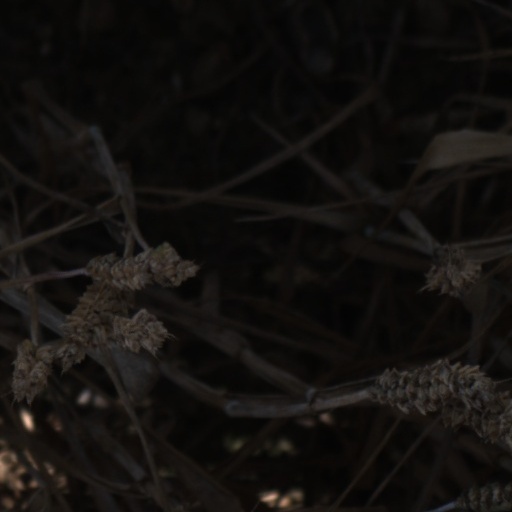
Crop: wheat